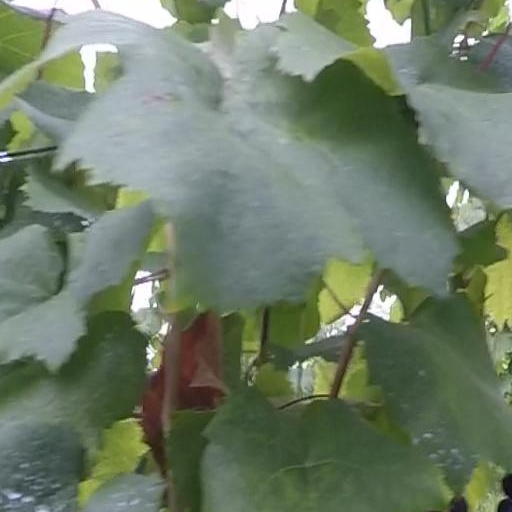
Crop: grape